Ouargla

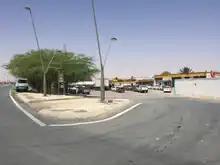
A petrol station in Ouargla

The climate is particularly arid and not very rainy with clear skies most of the time. The rainfall recorded in the city of Ouargla is limited to only per year in average. The most rainy year lived in Ouargla was that of 1903 with . The most arid year was that of 1929 with 0 mm. The year of 1903, which was the rainiest in Ouargla, still had nine constant months with a rainfall of 0 mm, from February to October. January is the rainiest month with . August is the driest with .